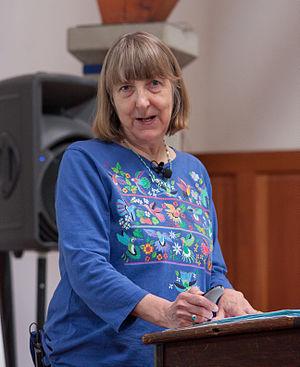
Carol J. Adams est une écrivaine américaine féministe et militante pour les droits des animaux. Son ouvrage principal, The Sexual Politics of Meat: A Feminist-Vegetarian Critical Theory traduit en français en 2016, traite des liens entre l'oppression des femmes et des animaux non-humains. Elle a écrit une centaine d'articles dans des journaux, magazines et livres sur le végétarisme, les droits des animaux, les violences conjugales, et les abus sexuels.